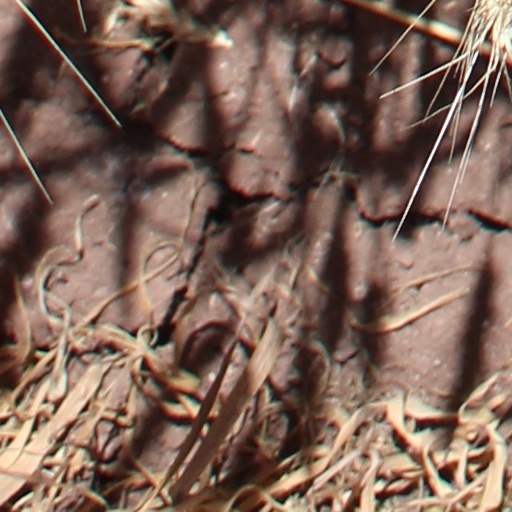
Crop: wheat